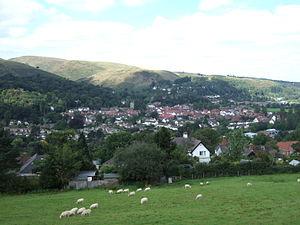
Church Stretton est une ville anglaise du Shropshire, dans les West Midlands.